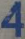
Number: 4